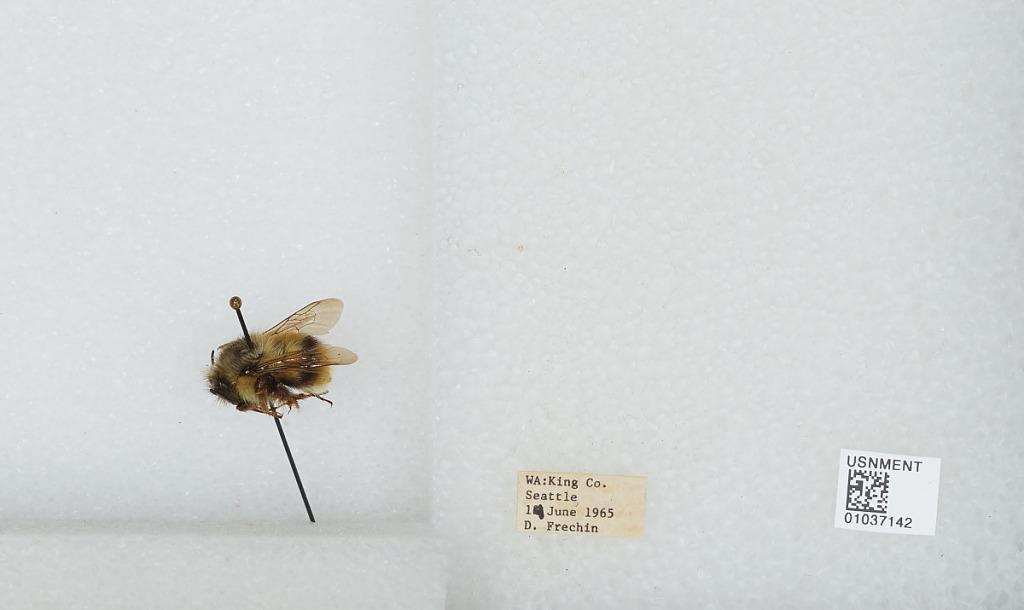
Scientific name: Bombus (Pyrobombus) mixtus Cresson
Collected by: D. Frechin
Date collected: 1965-6-14
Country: United States
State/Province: Washington
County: King
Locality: Seattle
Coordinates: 47.6097, -122.333